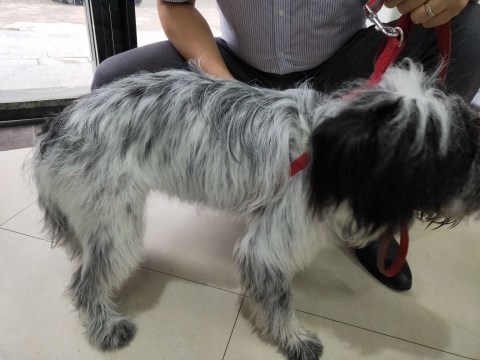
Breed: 2342-n000102-miniature_schnauzer